Goltzius and the Pelican Company

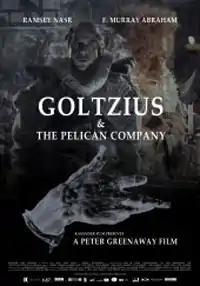
Theatrical poster

Goltzius and the Pelican Company is a 2012 historical drama film written and directed by Peter Greenaway and starring Ramsey Nasr, F. Murray Abraham and Giulio Berruti.